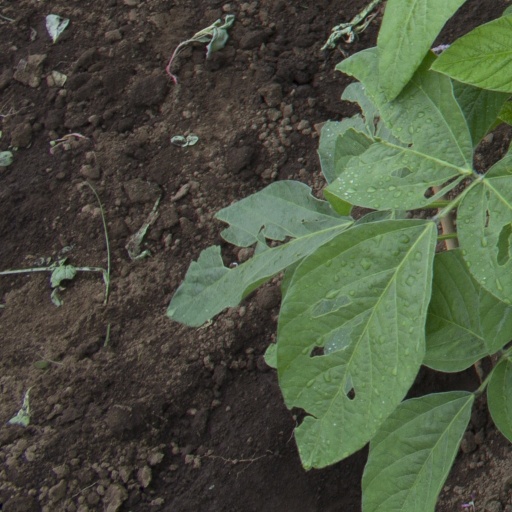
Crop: soybean